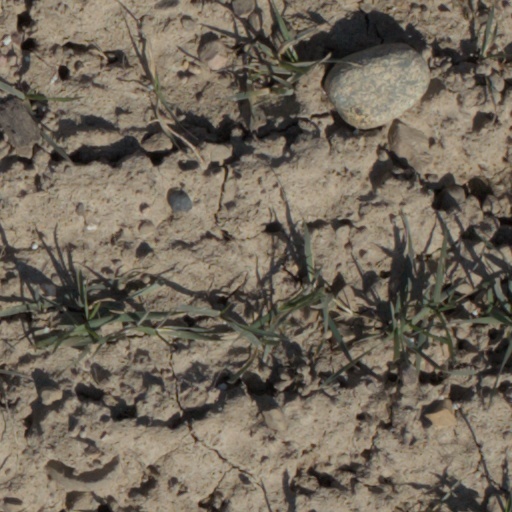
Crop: wheat